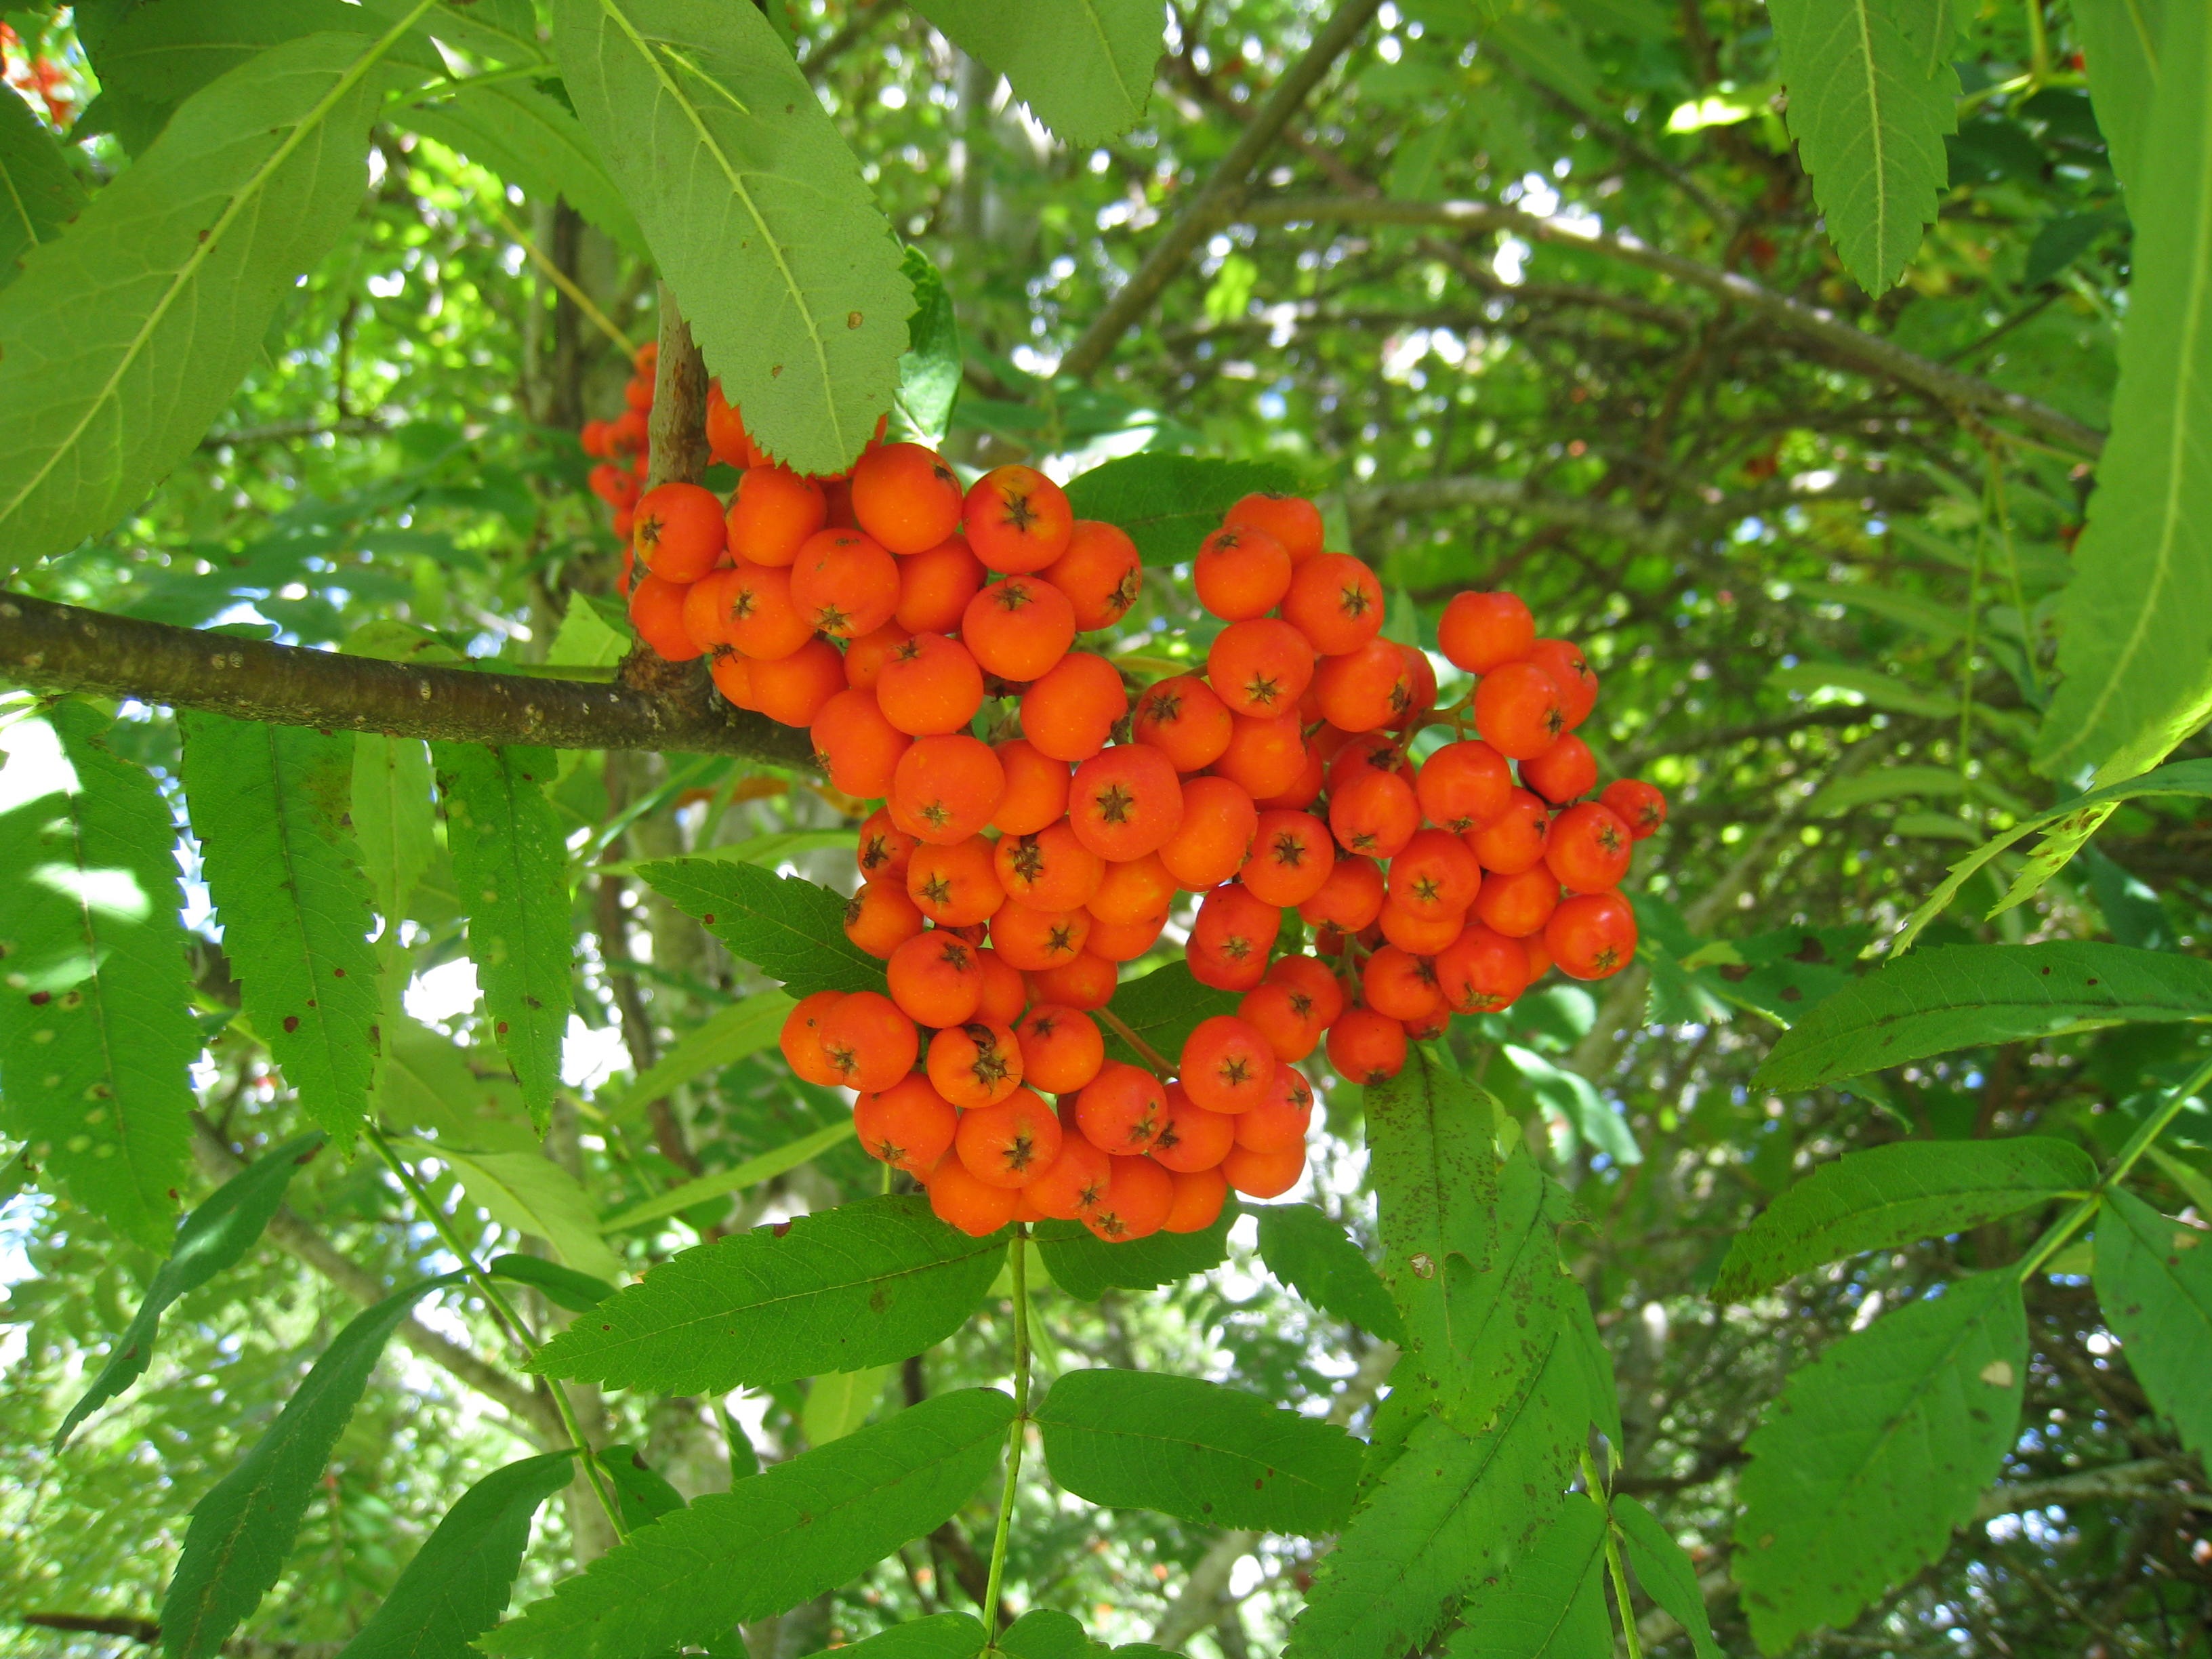
tree, plant, fruit, leaf, flower, summer, orange, food, green, produce, evergreen, garden, flora, shrub, rowan, sorbus, flowering plant, rowan berries, land plant